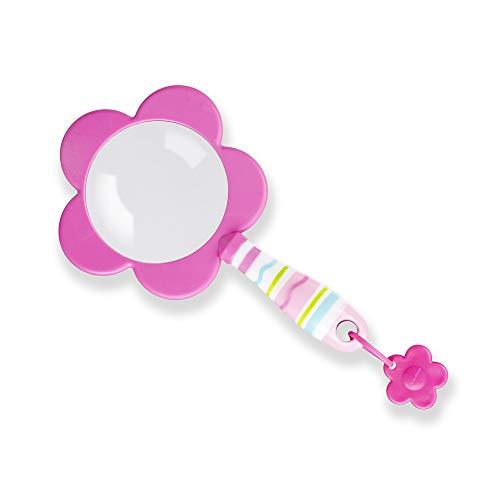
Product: Melissa & Doug Sunny Patch Pretty Petals Flower Magnifying Glass With Shatterproof Lens
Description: Flower-shaped magnifying glass.
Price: $4.49
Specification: ProductDimensions:1.1x6.2x9.2inches|ItemWeight:3.2ounces|ShippingWeight:3.2ounces(Viewshippingratesandpolicies)|DomesticShipping:ItemcanbeshippedwithinU.S.|InternationalShipping:ThisitemcanbeshippedtoselectcountriesoutsideoftheU.S.LearnMore|ASIN:B01ATCA350|Itemmodelnumber:6092|Manufacturerrecommendedage:4-6years